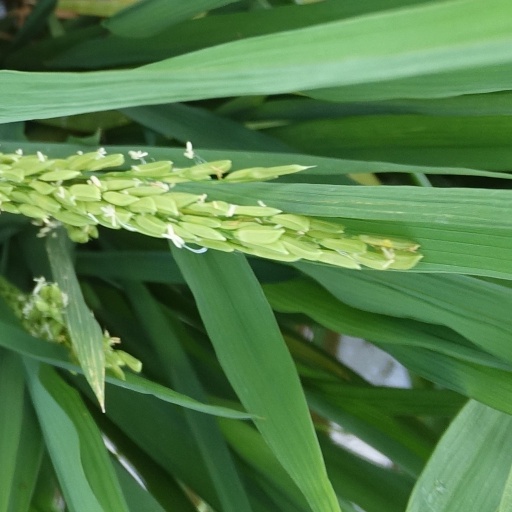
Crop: rice